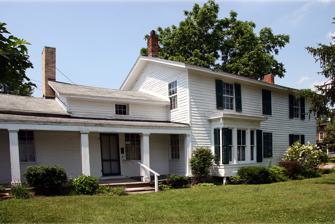
Building: Governor John S. Barry House
Country: United States of America
Year built: 1835
United States historic place Gov. John S. Barry House U.S. National Register of Historic Places Michigan State Historic Site Show map of Michigan Show map of the United States Location 280 N. Washington St., Constantine, Michigan Coordinates 41°50′44″N 85°40′19″W / 41.84556°N 85.67194°W / 41.84556; -85.67194 Area 1 acre (0.40 ha) Built 1835 ( 1835 ) NRHP reference No. 72001308 Added to NRHP March 16, 1972 The Governor John S. Barry House is a private house located at 280 N. Washington Street in Constantine, Michigan . It was listed on the National Register of Historic Places in 1972. It currently houses the Governor John S. Barry Museum. History John S. Barry was born and educated in New England in 1802. While there, he was a member of Vermont's governor's staff and a captain in the militia, as well as practicing law privately. In 1831, he moved to White Pigeon, Michigan ; three years later he moved to Constantine. In 1835 he purchased this property and constructed a house on it. While living in Constantine, he served as a member of the Constitutional Convention in 1835, as a state senator in 1837, and as governor from 1841–44 and 1849-50. He retired from politics in 1852, and operated a large store. Barry sold this house in 1847. The house passed through a number of owners, but by the mid-20th century was vacant and deteriorating. The Governor Barry Historical Society purchased the house in the late 1960s and transformed it into a museum. As of 2017, the building still houses the Governor John S. Barry Museum. Description The Barry House is a two-story, white-painted wood frame structure with a solid stone foundation, measuring approximately 24 feet by 76 feet. The windows are double-hung six over six lights with green shutters. The entry door has sidelights and opens into a large hall. There are seven rooms on the first floor, including two large parlors, and five rooms on the second floor. References